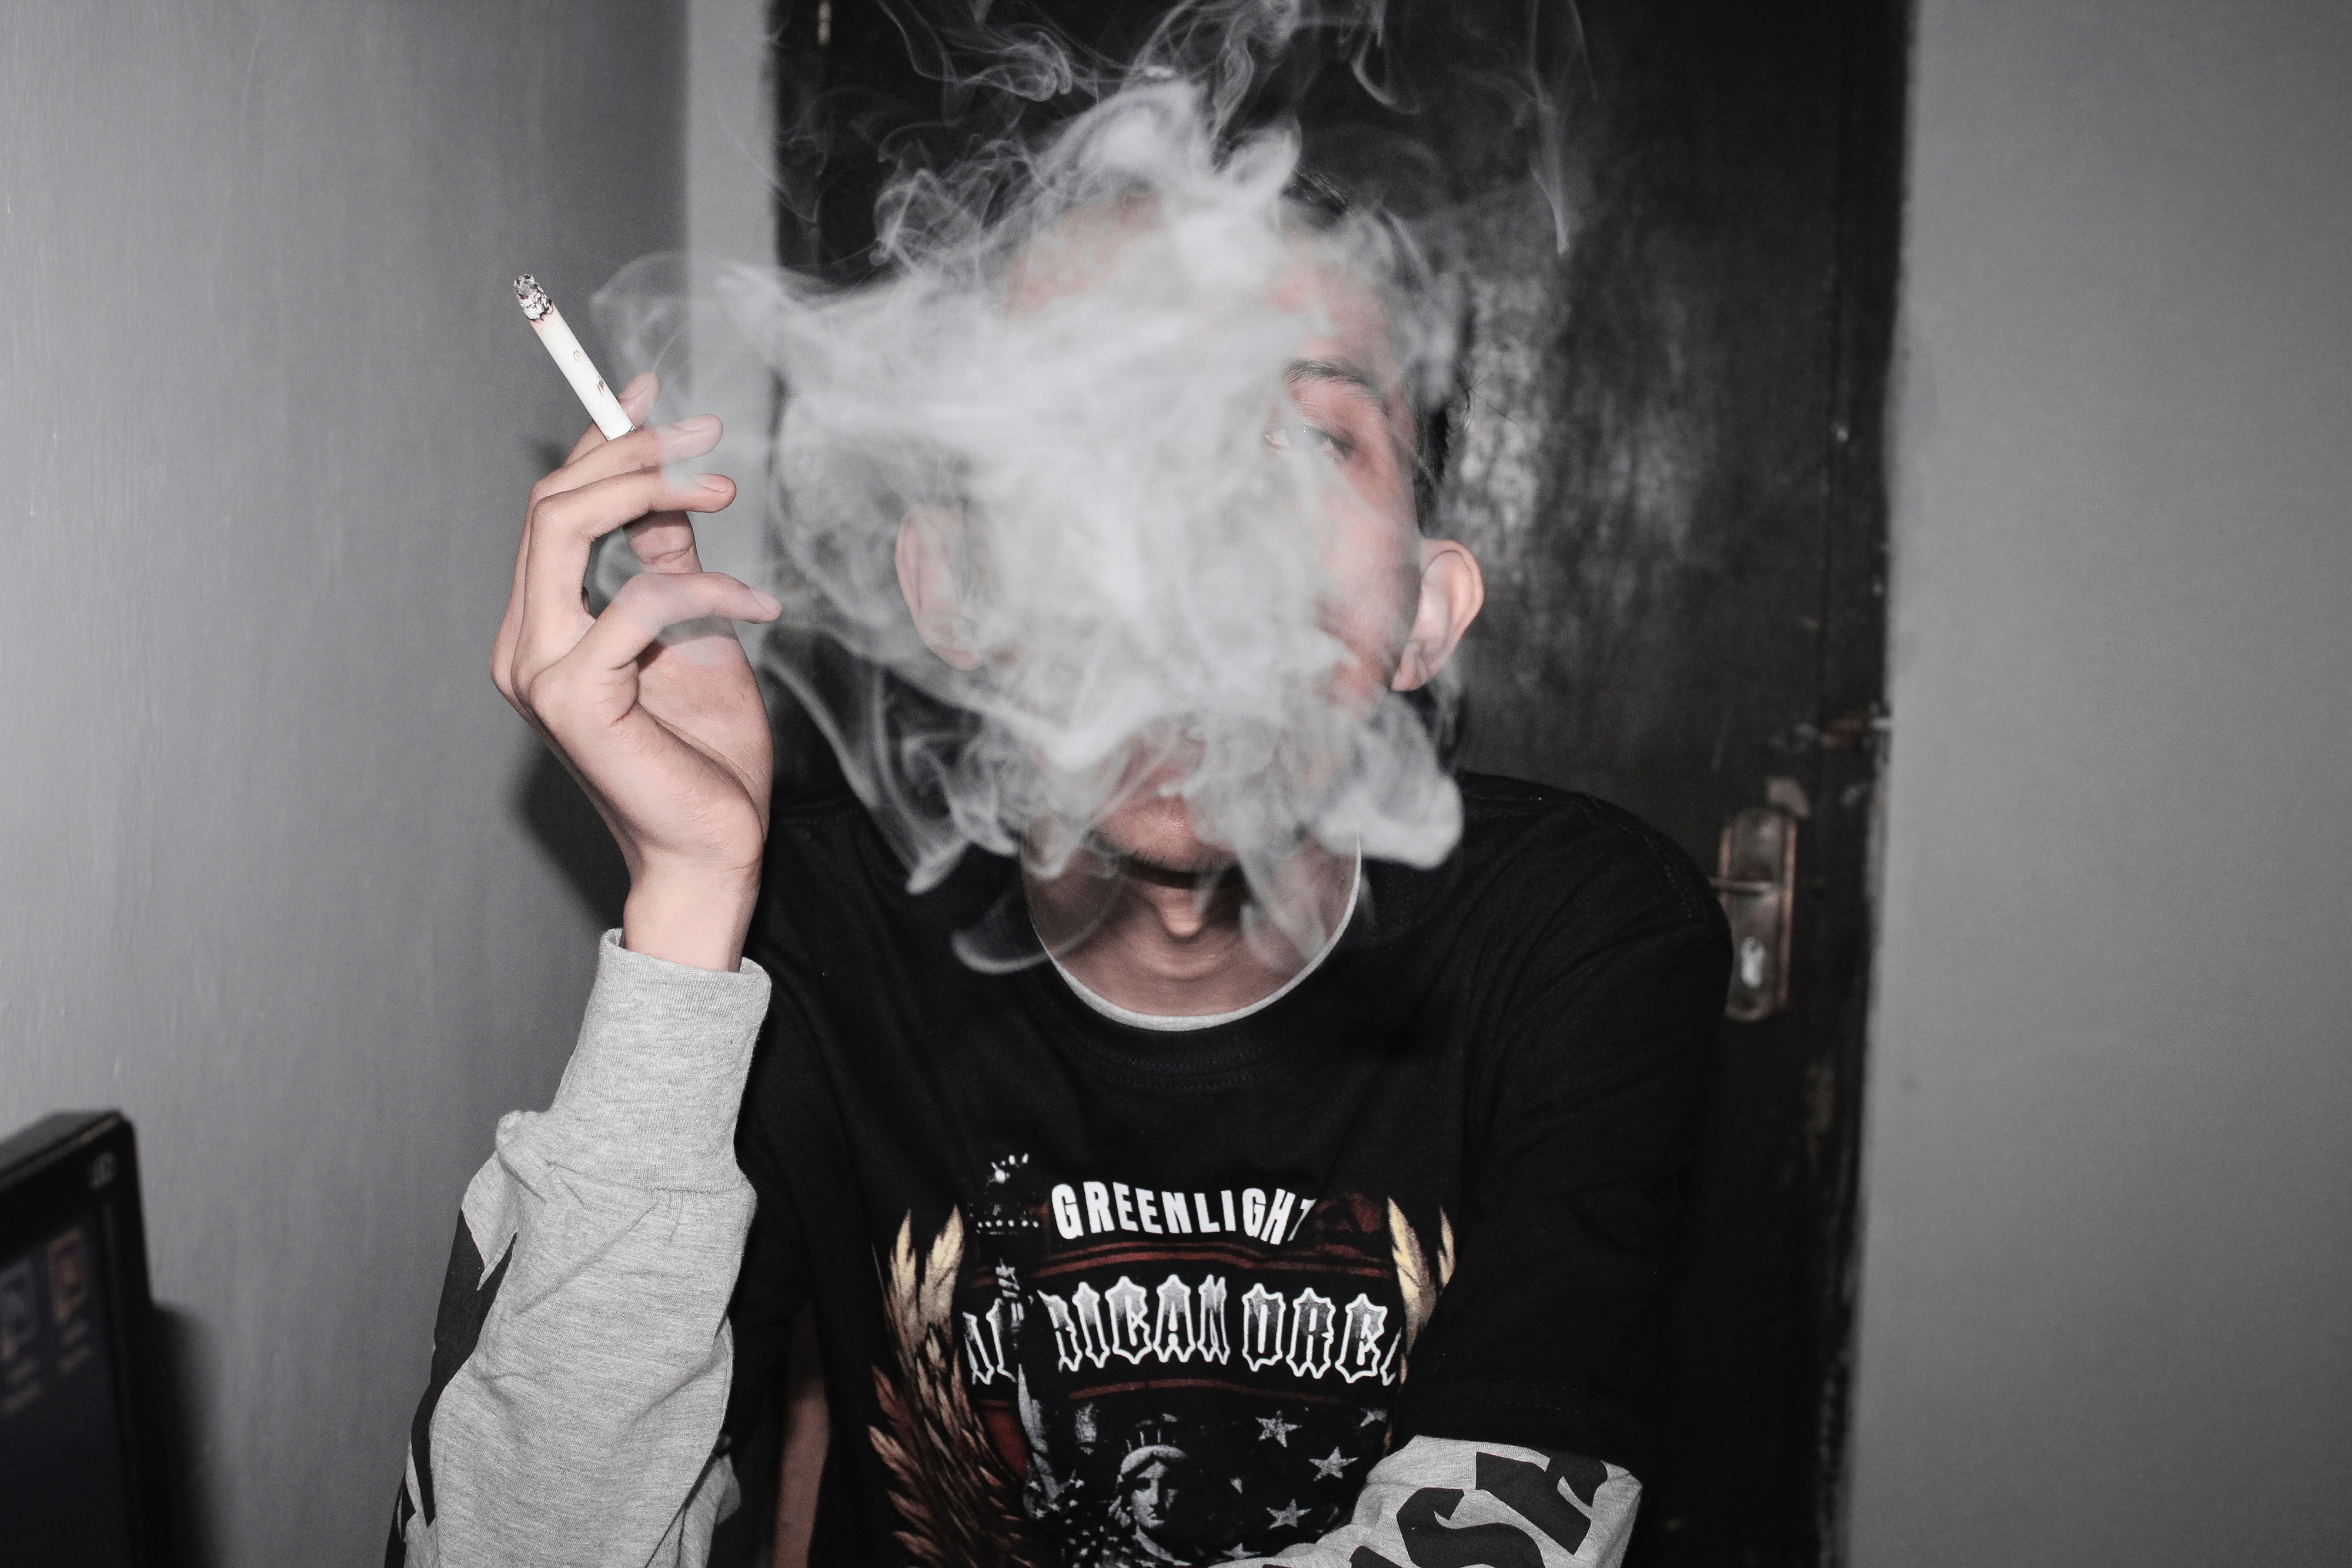
man, person, white, male, guy, black, caucasian, photograph, sense